Golden Horde

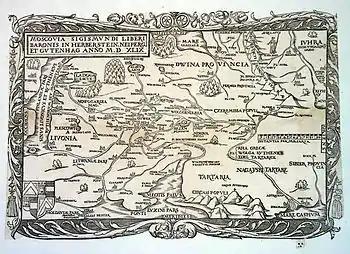
Regions in the lower Volga inhabited by the descendants of Nogai Khan

Berke left no sons, so Batu's grandson Mengu-Timur was nominated by Kublai and succeeded his uncle Berke. However, Mengu-Timur secretly supported the Ögedeid prince Kaidu against Kublai and the Ilkhanate. After the defeat of Ghiyas-ud-din Baraq, a peace treaty was concluded in 1267 granting one-third of Transoxiana to Kaidu and Mengu-Timur. In 1268, when a group of princes operating in Central Asia on Kublai's behalf mutinied and arrested two sons of the Qaghan (Great Khan), they sent them to Mengu-Timur. One of them, Nomoghan, favorite of Kublai, was located in the Crimea. Mengu-Timur might have briefly struggled with Hulagu's successor Abagha, but the Great Khan Kublai forced them to sign a peace treaty. He was allowed to take his share in Persia. Independently from the Khan, Nogai expressed his desire to ally with Baibars in 1271. Despite the fact that he was proposing a joint attack on the Ilkhanate with the Mamluks of Egypt, Mengu-Timur congratulated Abagha when Baraq was defeated by the Ilkhan in 1270.